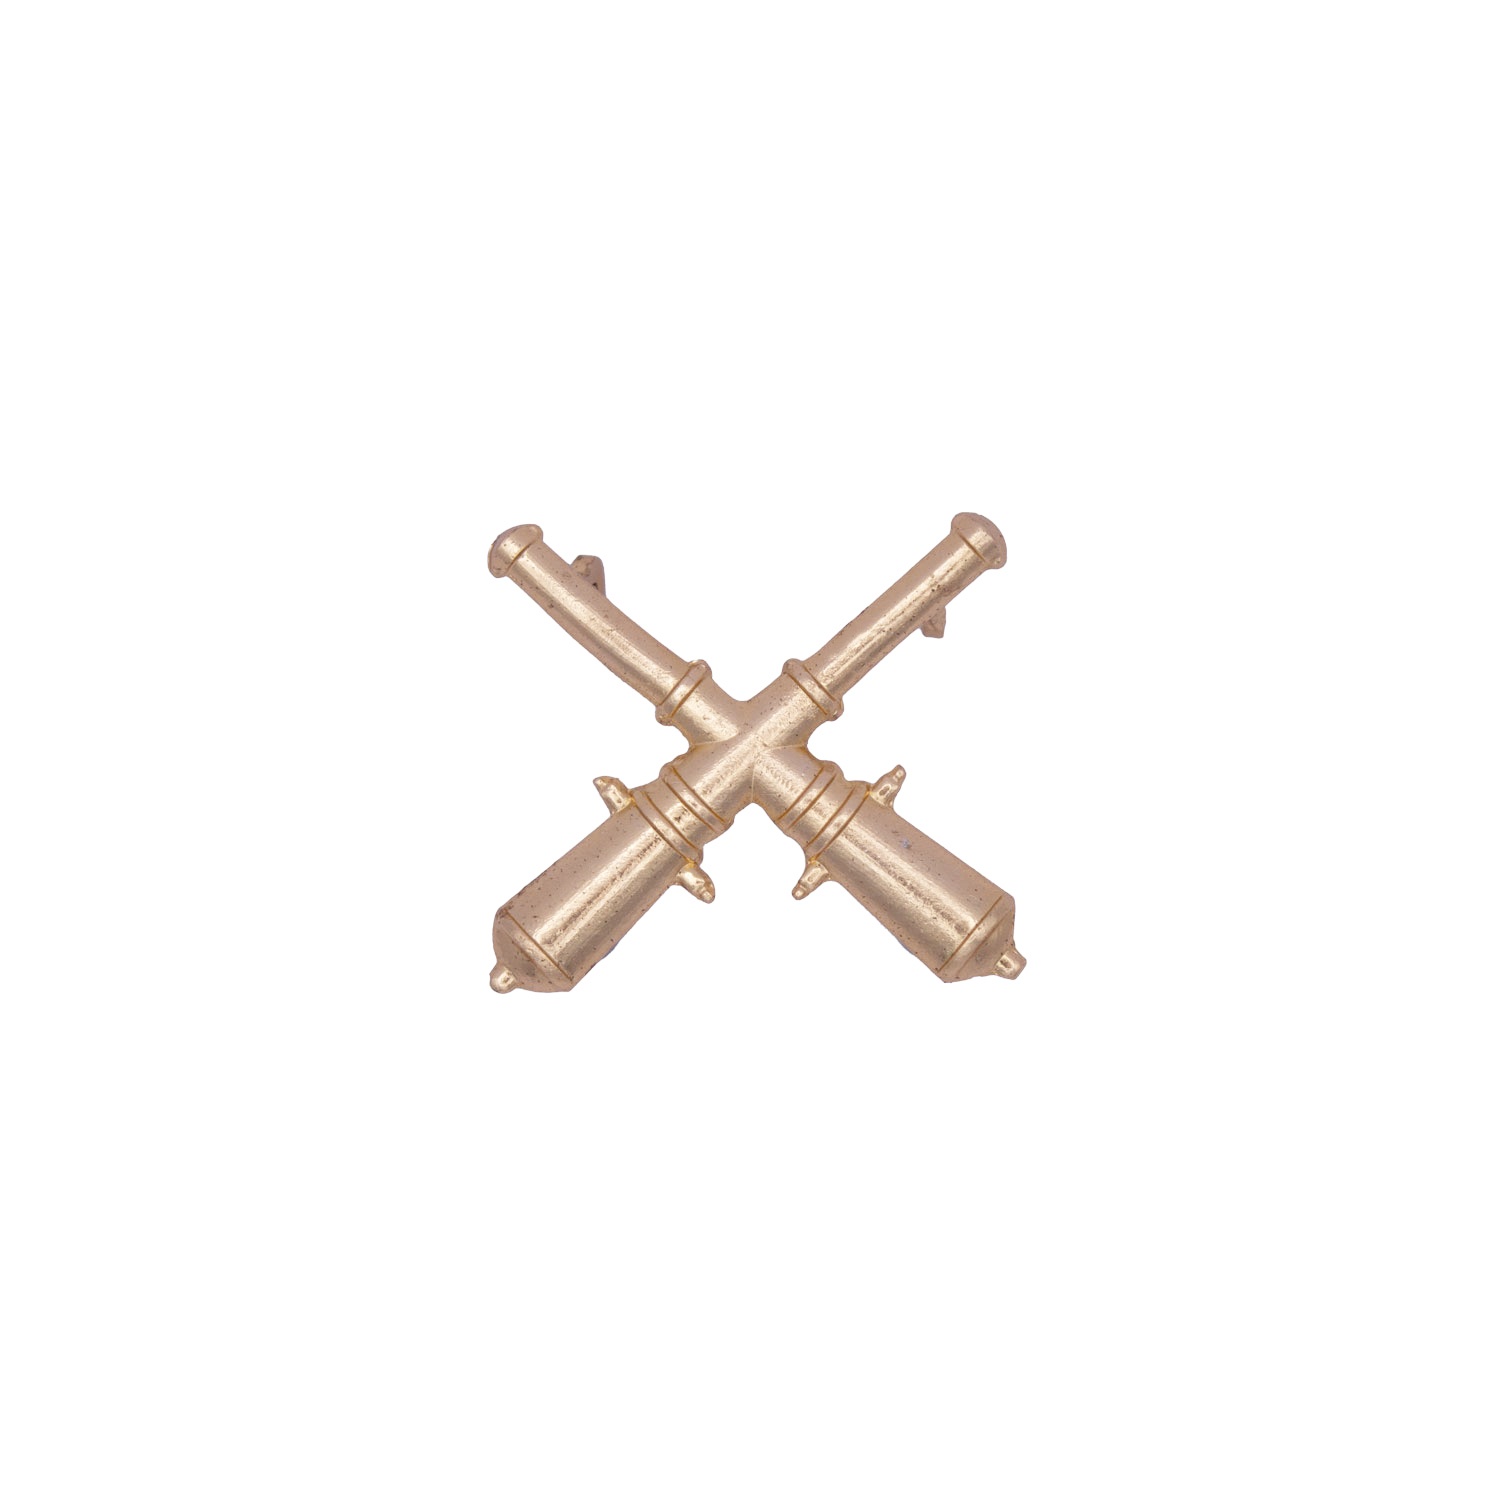
Army, Instructor In Gunnery, WO2, Royal Regiment of Artillery Qualification Metal Badge
Brand: Wyedean
This Instructor In Gunnery, WO2 Metal Badge is complete with two cotter pins. Made with aluminium, anodised gold. These badges are crafted with precision, adhering strictly to MOD colour specifications. Please note that variations in monitor settings may cause slight differences in colour perception. These badges are sold individually (each)
Category: Apparel & Accessories > Clothing Accessories